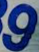
Number: 9